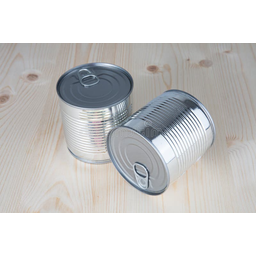
Label: metal